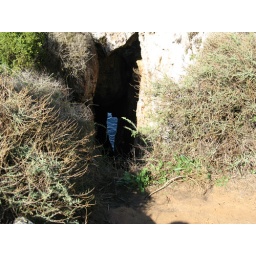
view of the atlantic ocean below ground